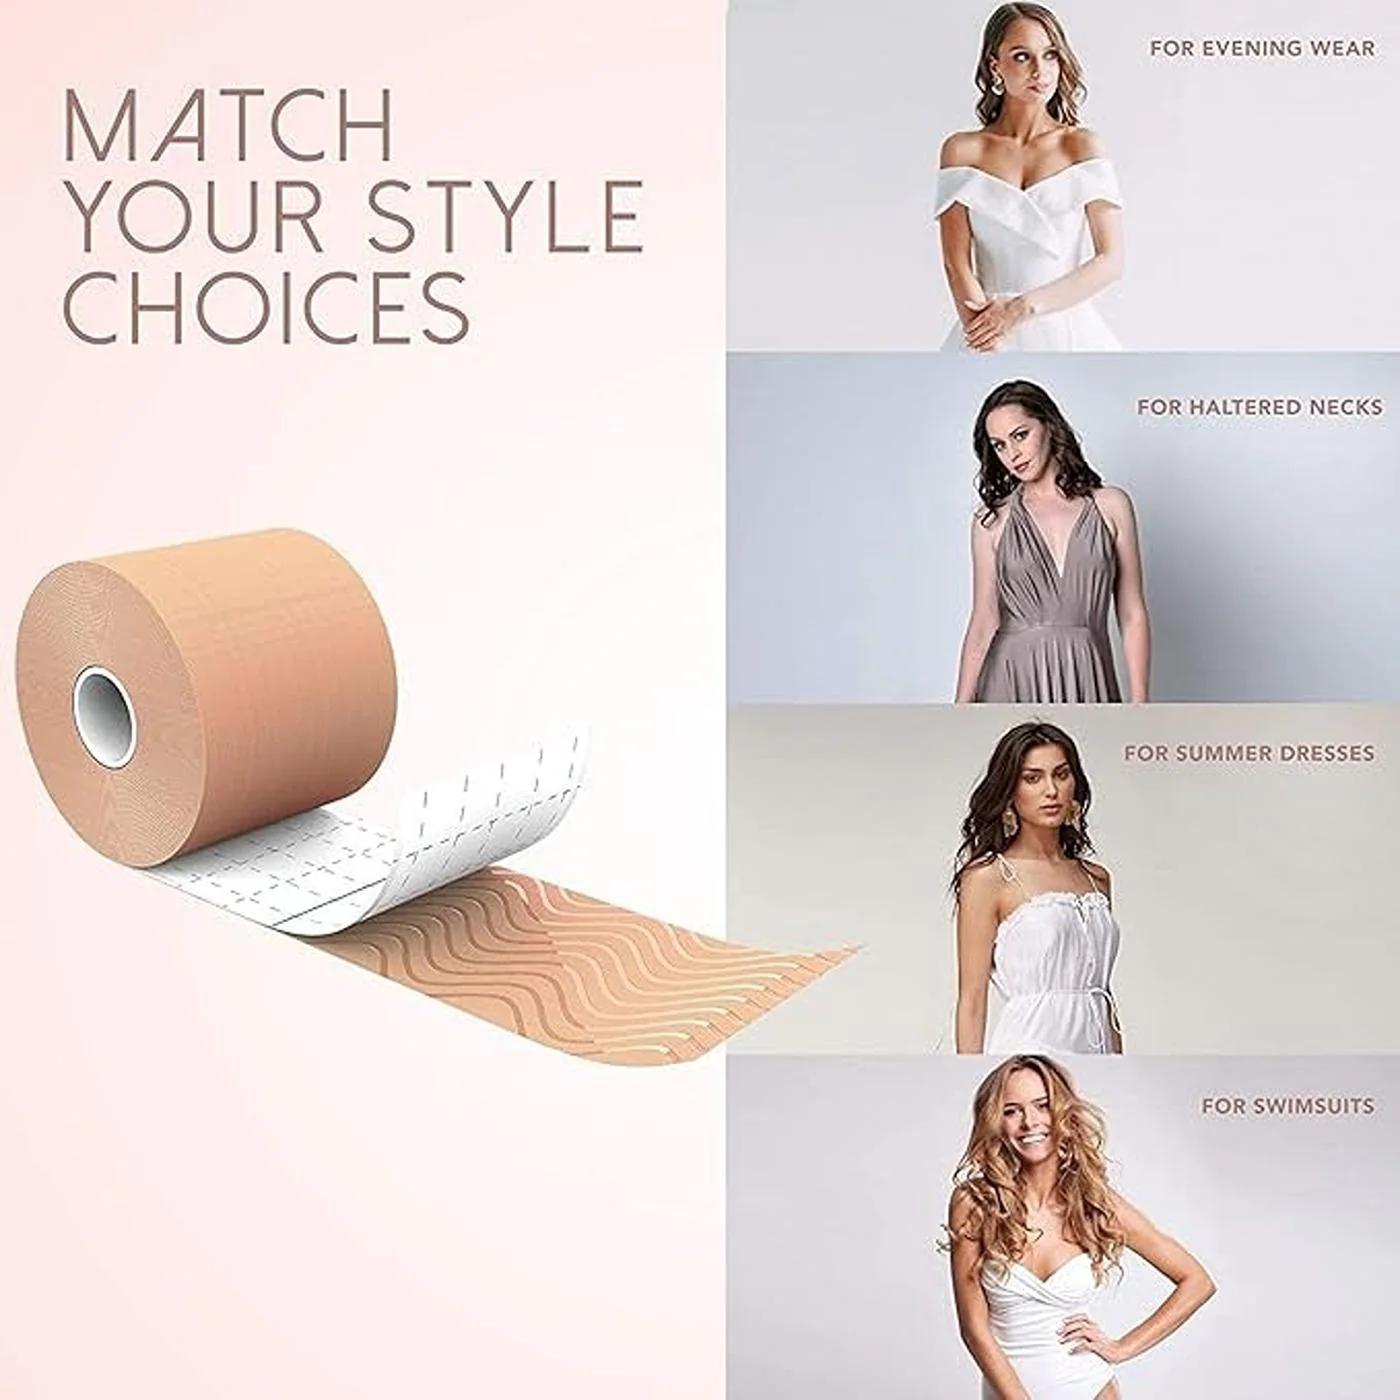
 JAIPURI BAGS Boob Tape with 10 Nipple Pasties, Multipurpose Body Tape for Women, Push Up and Lifting Breast Tape, Boob Tape for Big Breasts, Skin Friendly Adhesive Tape (Pack of 1) Multicolou
Type: Earrings
Brand: JAIPURI BAGS
Price: Rs. 1899
 Boob Tape with 10 Nipple Pasties, Multipurpose Body Tape for Women, Push Up and Lifting Breast Tape, Boob Tape for Big Breasts, Skin Friendly Adhesive Tape (Pack of 1) Multicolou
Features: HIGH-QUALITY MATERIALS: The bellabox boob tape is made of 95% cotton, 5% spandex, and skin-friendly adhesive.,Hypoallergenic, soft, and comfortable. The nipple tape is ergonomically designed to look like you're wearing nothing.,Strong Adhesion and Training Effect: With a 6cm diameter nipple cover, our nipples can cover most breasts. Body tape for women can also enhance the lift-up effect.,Multi-functional tape: Bellabox body tape can be attached to your feet and prevent your shoes from rubbing your feet. By using it as a sports tape, you can protect your muscle tissue during exercise.,Natural appearance and invisibility: The skin color is very thin, so it is not easy to identify. Perfect solution for nipple Tap tops, blouse shirts, strapless and backless for women.,Wide Application: Perfect for backless/strapless dresses, t-shirts, halter tops, wedding gowns, sports bras, and swimsuits.